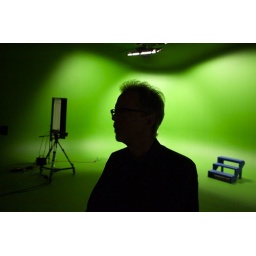
Garry in the green screen studio